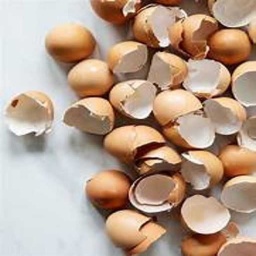
Label: eggshells